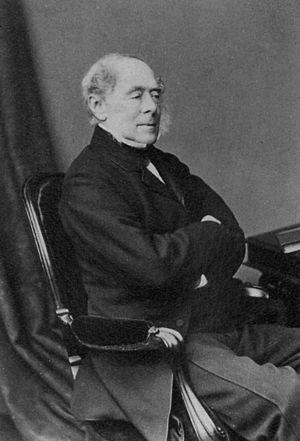
George William Frederick Villiers, 4ᵉ comte de Clarendon, est un homme politique britannique.
Le secrétaire d'État aux Affaires, à l'Innovation et aux Compétences est le membre du gouvernement britannique placé à la tête du département des Affaires, de l'Innovation et des Compétences.
La paroisse de Clarendon est à la fois une paroisse civile et un district de services locaux canadien du comté de Charlotte, située au sud-ouest du Nouveau-Brunswick.
Le Congrès de Paris est une peinture à l'huile, réalisée le 1856 par le peintre français Édouard Dubufe. Elle est exposée au Palais de Versailles. La peinture représente une des rencontres qui s'est tenue à Paris entre le 25 février et le 30 mars 1856 pour mettre fin à la guerre de Crimée.